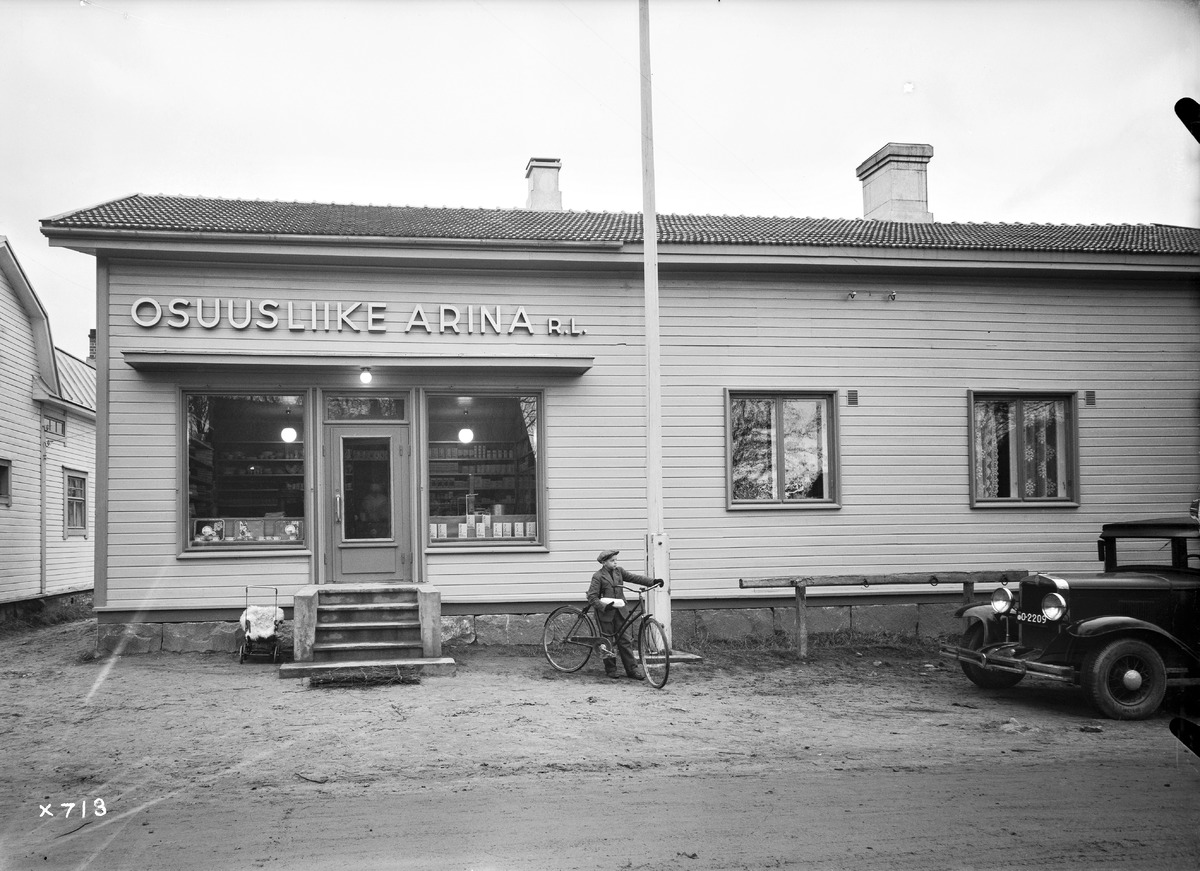
Osuusliike Arinan sivumyymälä
A branch store of cooperative shop Arina
sisällön kuvaus: Osuusliike Arinan sivumyymälä 26.9.1936. content description: A branch store of cooperative shop Arina on September 26, 1936.
Vuosi: 1936
Paikka: , Suomi, Suomi
Aiheet: Osuuskauppa Arina; Osuusliike Arina; osuuskaupat; osuustoimintaliike; ulkokuva; liikerakennukset; myymälät; osuusliikkeet; stores; cooperative shops; consumer cooperatives; retail cooperatives